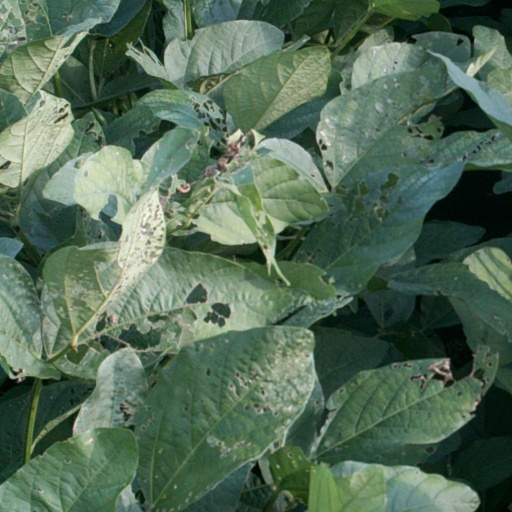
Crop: soybean